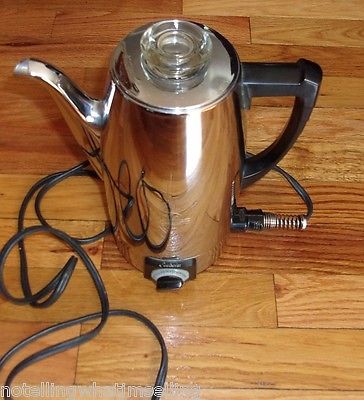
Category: coffee maker